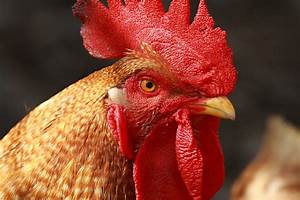
Label: chicken